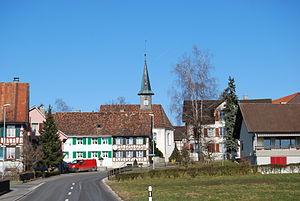
Raperswilen est une commune suisse du canton de Thurgovie, située dans le district de Kreuzlingen.